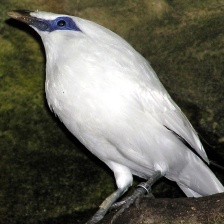
Species: BALI STARLING
Scientific name: LEUCOPSAR ROTHSCHILDI